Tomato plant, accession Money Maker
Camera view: bottom (45 deg); turntable rotation: 120 degrees
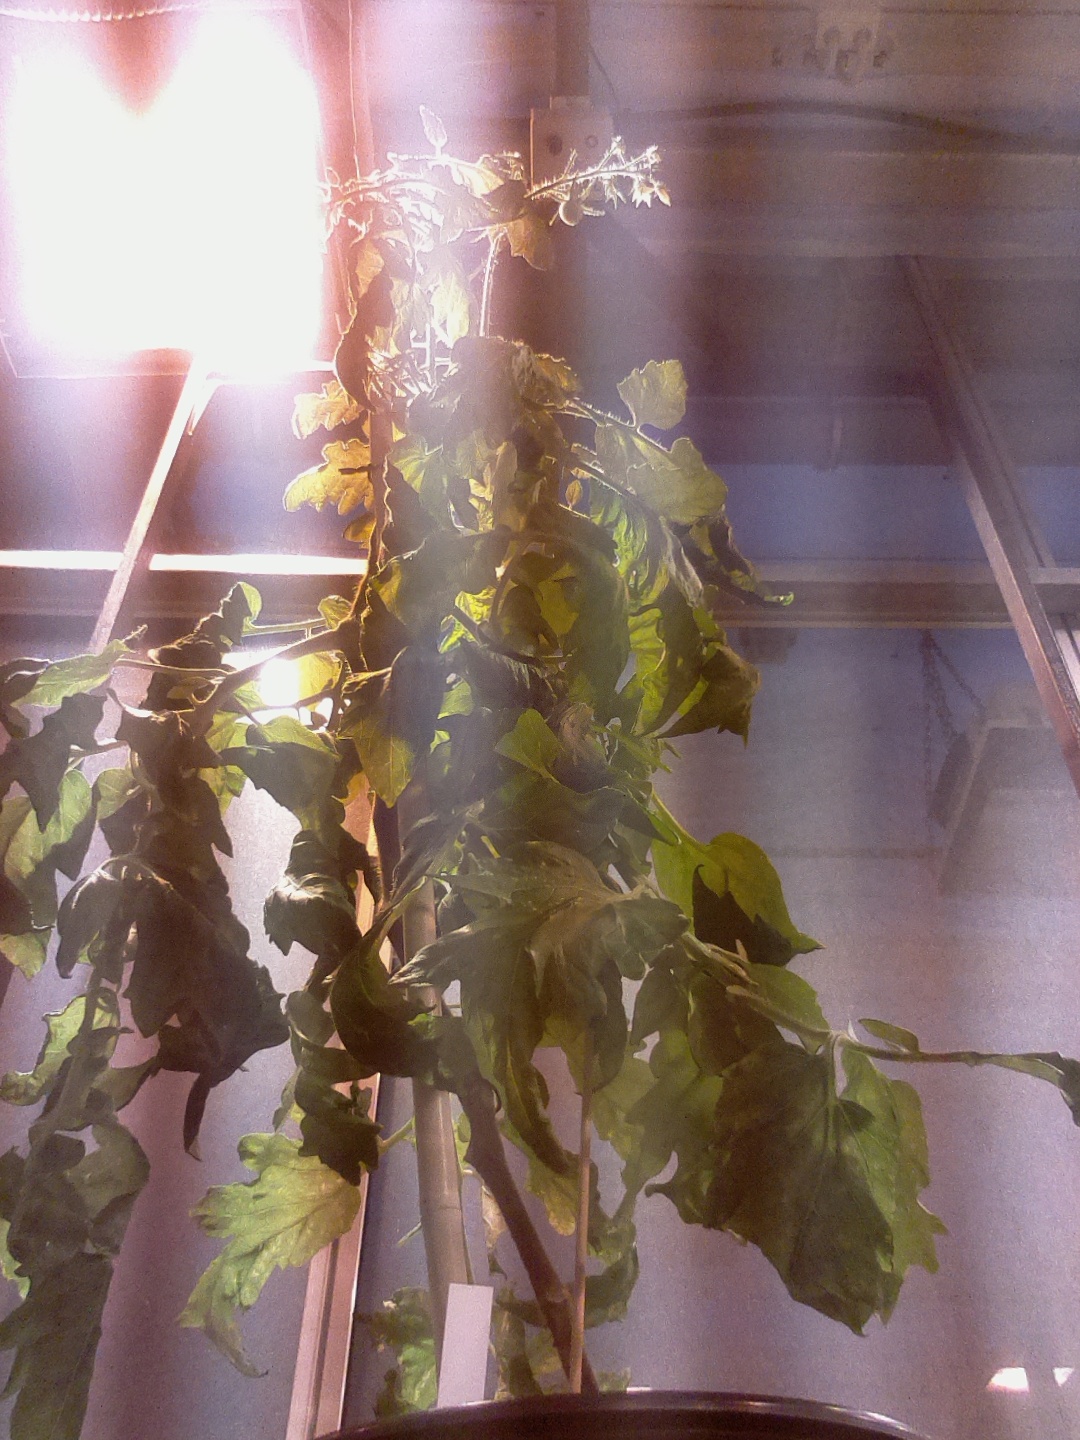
BBCH growth stage 75: 50%-60% of final fruit size